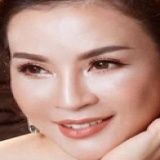
diễn viên Thanh Mai